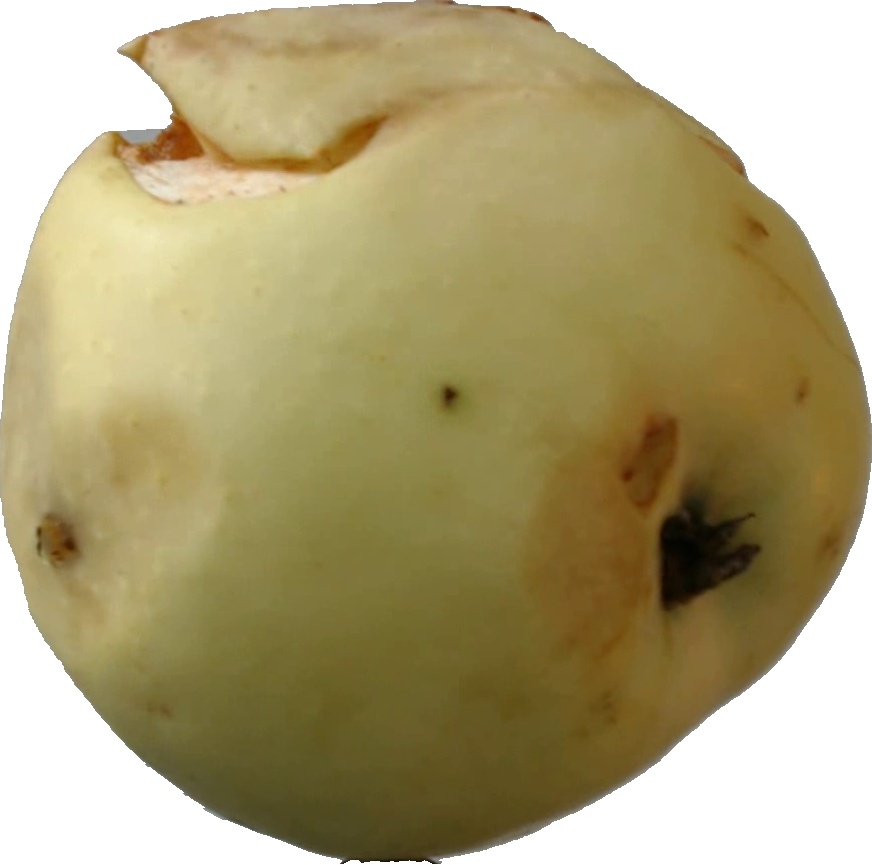
Label: apple_hit_1